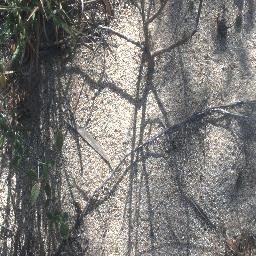
Label: negative